Druze

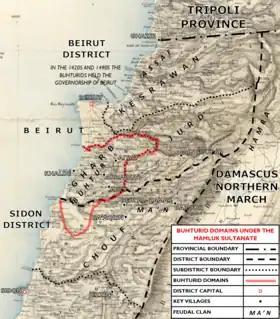
Map of the Buhturid domains in Mount Lebanon under Mamluk rule, with the Buhturids, a Tanukh clan, holding a significant place in Druze history.

Druze doctrine teaches that Christianity is to be "esteemed and praised" as the Gospel writers are regarded as "carriers of wisdom". The Druze faith incorporates some elements of Christianity, in addition to adoption of Christian elements on the Epistles of Wisdom. The full Druze canon or Druze scripture (Epistles of Wisdom) includes the Old Testament, the New Testament, the Quran and philosophical works by Plato and those influenced by Socrates among works from other religions and philosophers. The Druze faith shows influence of Christian monasticism, among other religious practices. Some scholars suggest that early Christian Gnostic beliefs might have influenced Druze theology, particularly in concepts of divine knowledge and reincarnation. These influences and incorporations of Christian elements encompass the adoption of the concept of Christianizing al-Mahdi's persona among the Druze, as well as the integration of verses from the Bible concerning the Messiah by certain Druze founders.